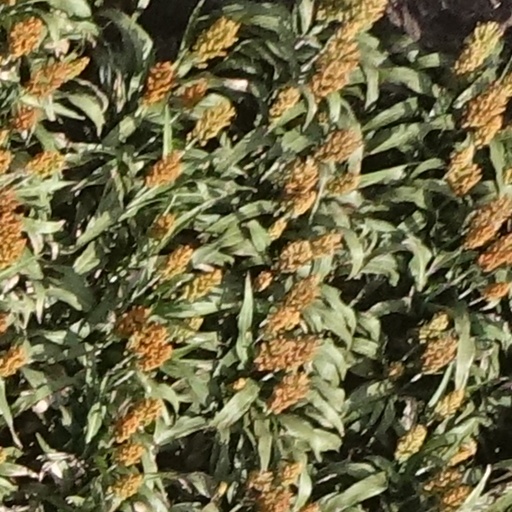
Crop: sorghum